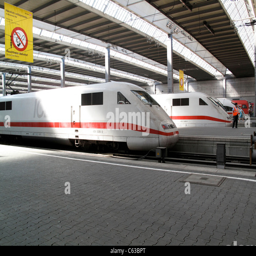
ice trains at the main train station